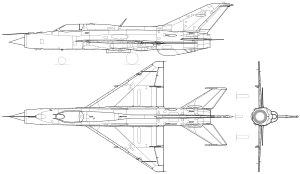
Mikojan-Gurevitj MiG-21 / Udvikling / Design og karakteristika
MiG-21PF
Mikojan-Gurevitj MiG-21 er et supersonisk jagerfly designet af Sovjetunionens Mikojan-Gurevitj-bureau. Flyets design med en deltavinge gav flyet tilnavnet “Balalajka” grundet ligheden med det trekantede russiske strengeinstrument. Den første prototype fløj i 1959, og der blev i perioden frem til 1985 fremstillet i alt 11.496 eksemplarer af flyet i forskellige versioner.